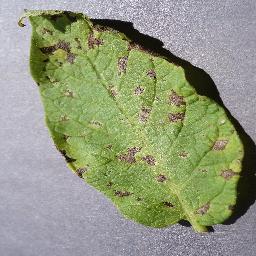
Label: Potato___Early_blight